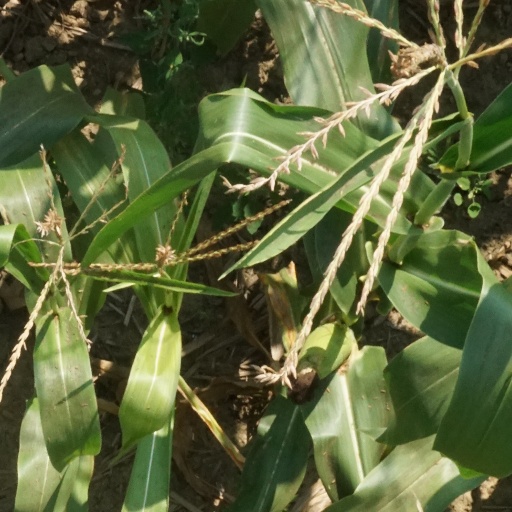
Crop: maize; corn